South African Class 25 4-8-4

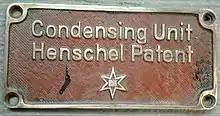
Class 25 3451 Tender Patent

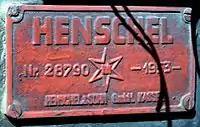
Tender works plate

Apart from the complete engine and tender of Number 3451, Henschel built sixty more of the condensing tenders to which they held the patent, with works numbers in the range from 28780 to 28839, as well as four spare boilers for the Classes 25 and 25NC with works numbers in the range from 28770 to 28773. The last 29 condensing tenders were built by NBL.